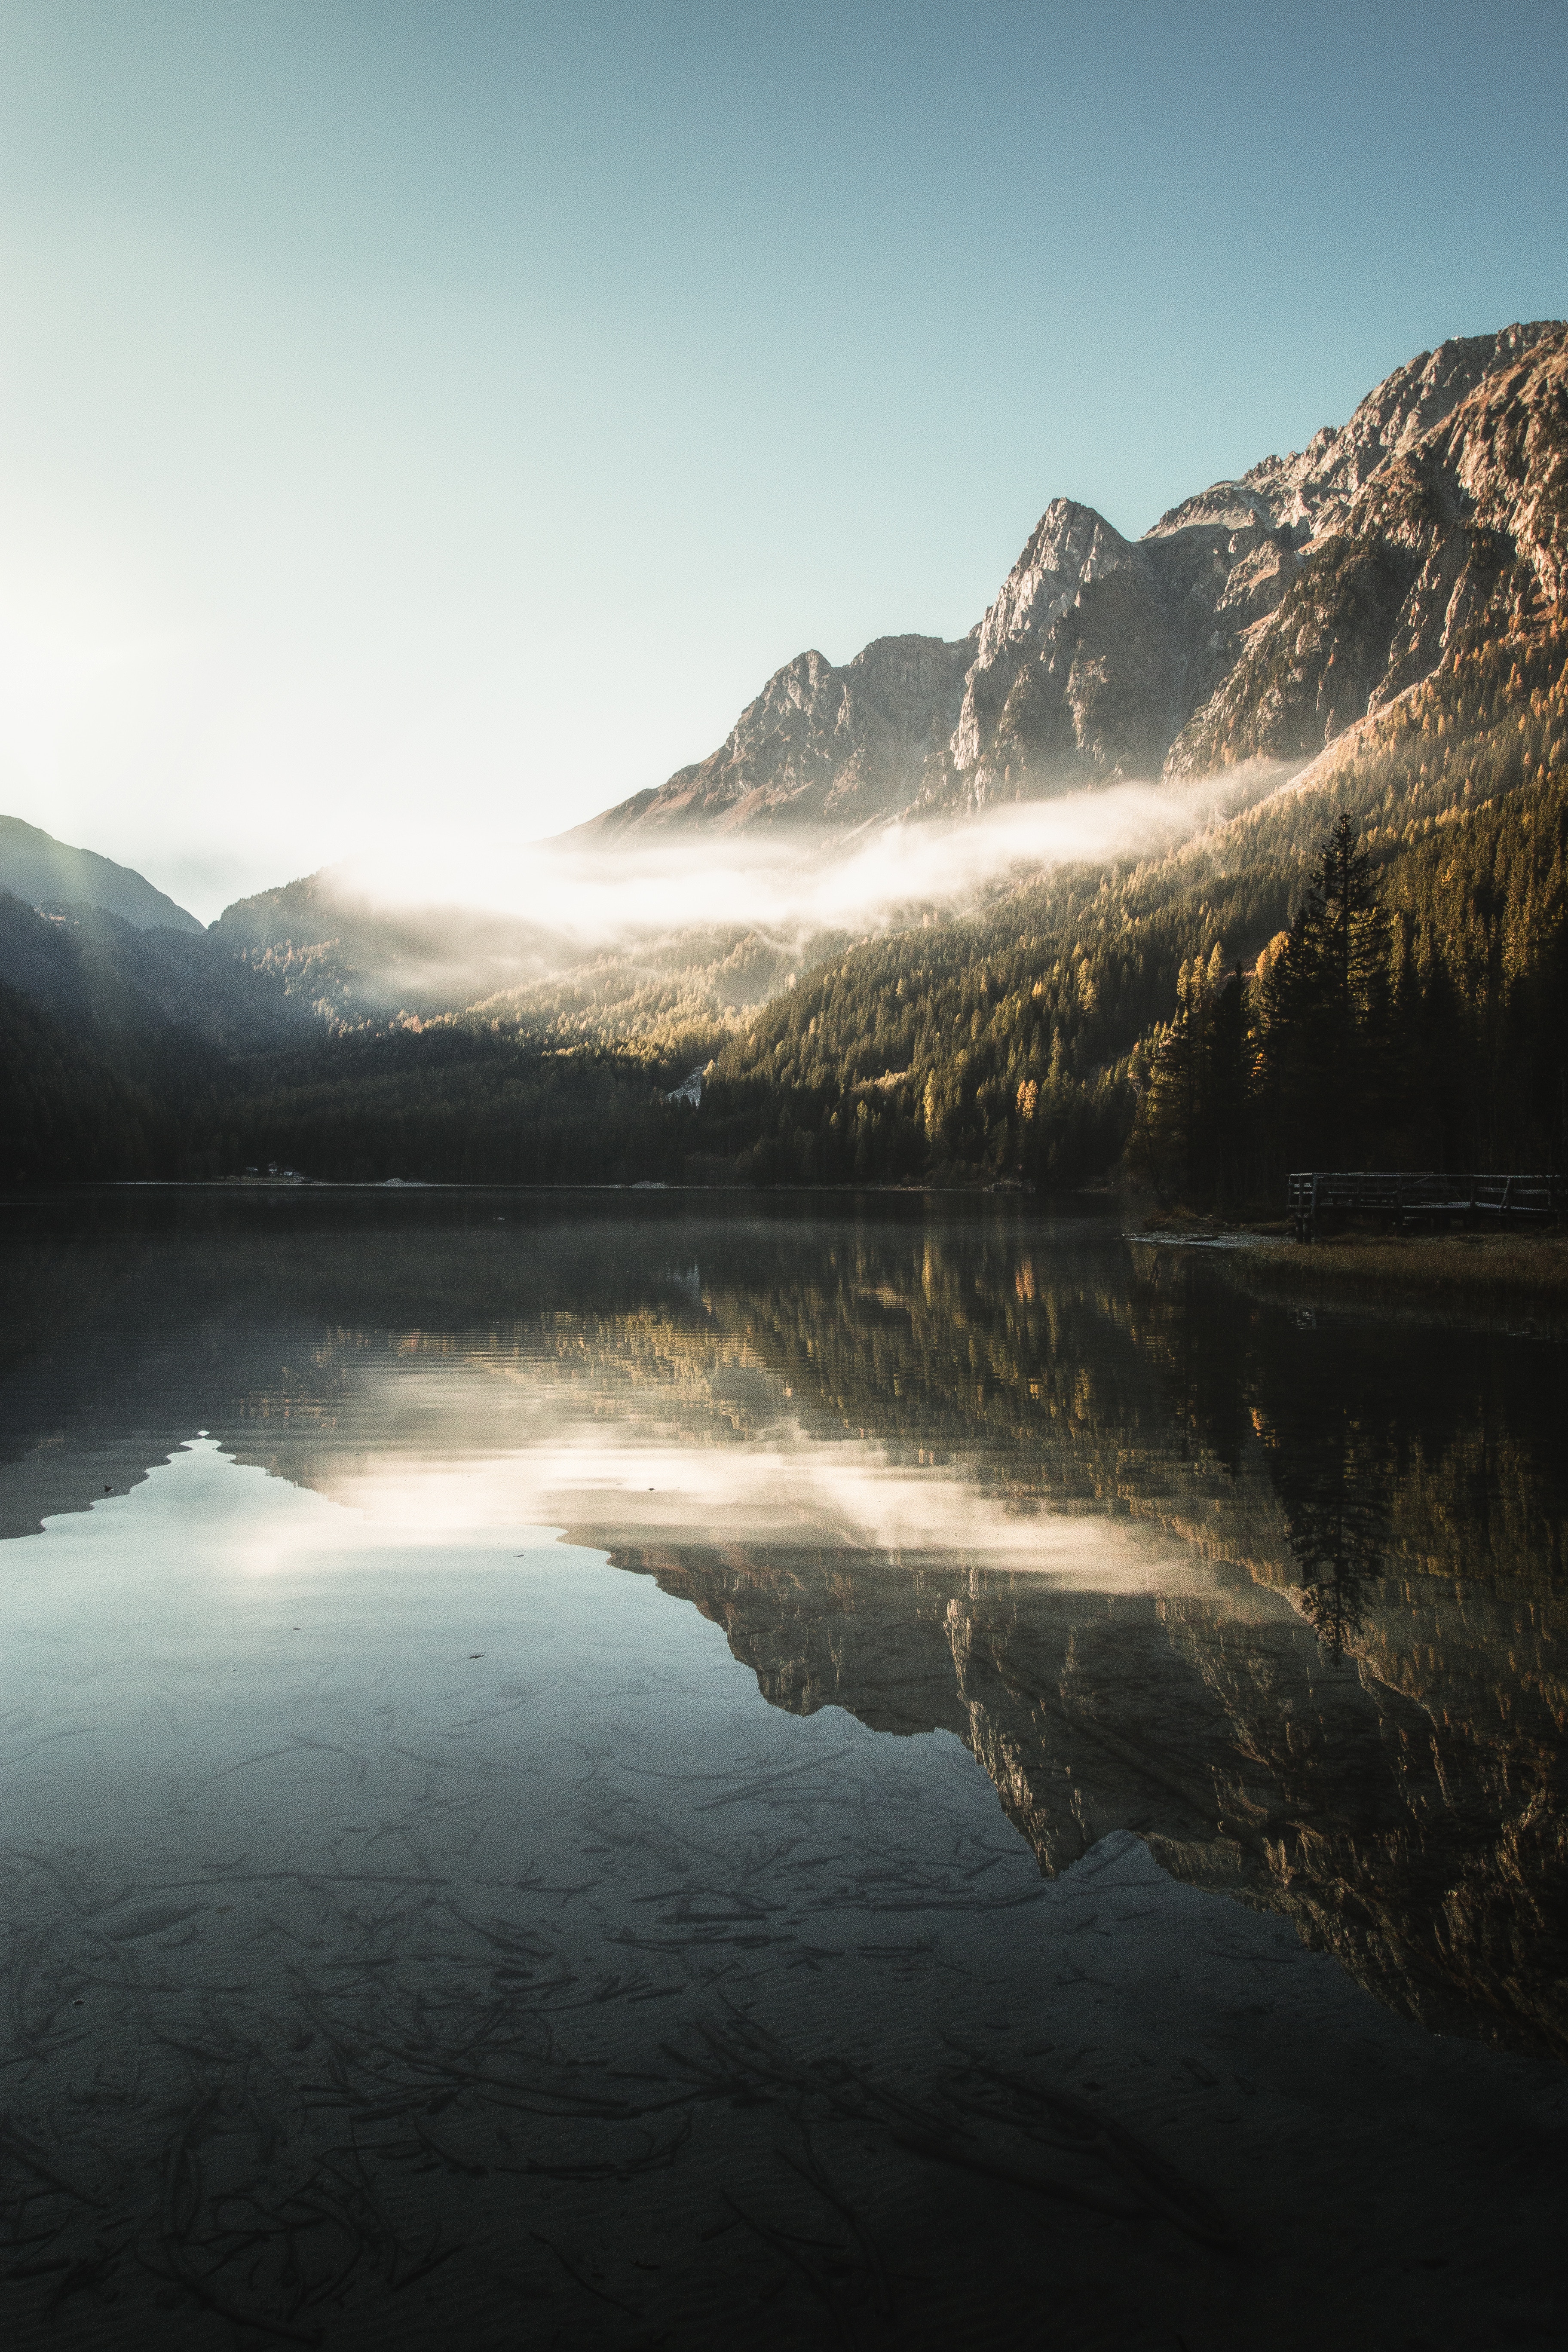
body of water, nature, reflection, sky, highland, natural landscape, mountain, mountainous landforms, lake, water, atmospheric phenomenon, lake district, wilderness, loch, tarn, water resources, morning, mountain range, fjord, atmosphere, hill, sound, landscape, cloud, fell, calm, river, sunlight, alps, bank, valley, reservoir, mist, glacial lake, national park, horizon, sea, winter, dawn, terrain